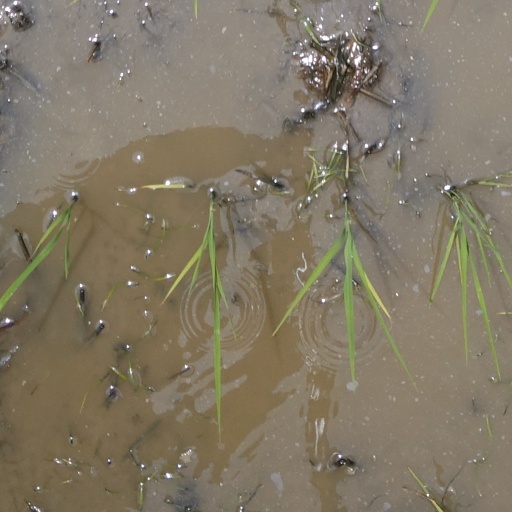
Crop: rice